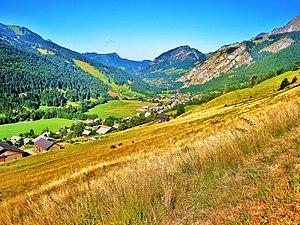
Panorama sur la vallée de La Chapelle-D'abondance, depuis la route du lac d'Arvouin.
La Chapelle-d'Abondance est une commune française située dans le Val d'Abondance du Chablais français, dans le département de la Haute-Savoie, en région Auvergne-Rhône-Alpes.